5x2

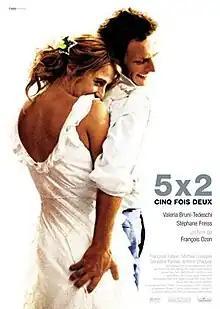
Theatrical release poster

5x2 (also "Cinq fois deux") is a 2004 French film directed by François Ozon, which uncovers the back story to the gradual disintegration of a middle class marriage by depicting five key moments in the relationship, but in reverse order.